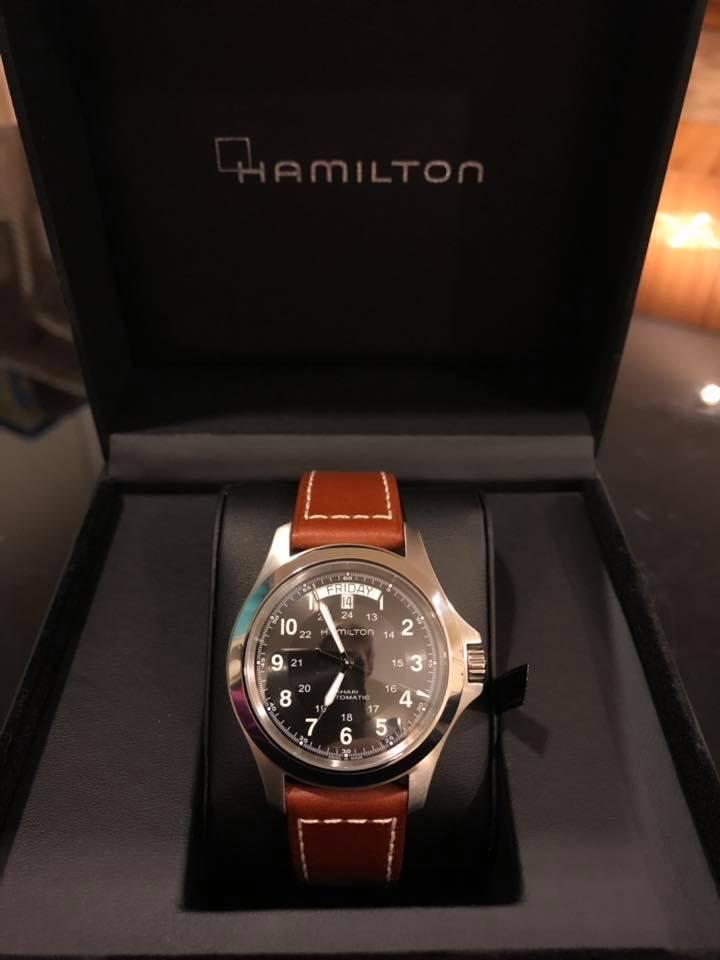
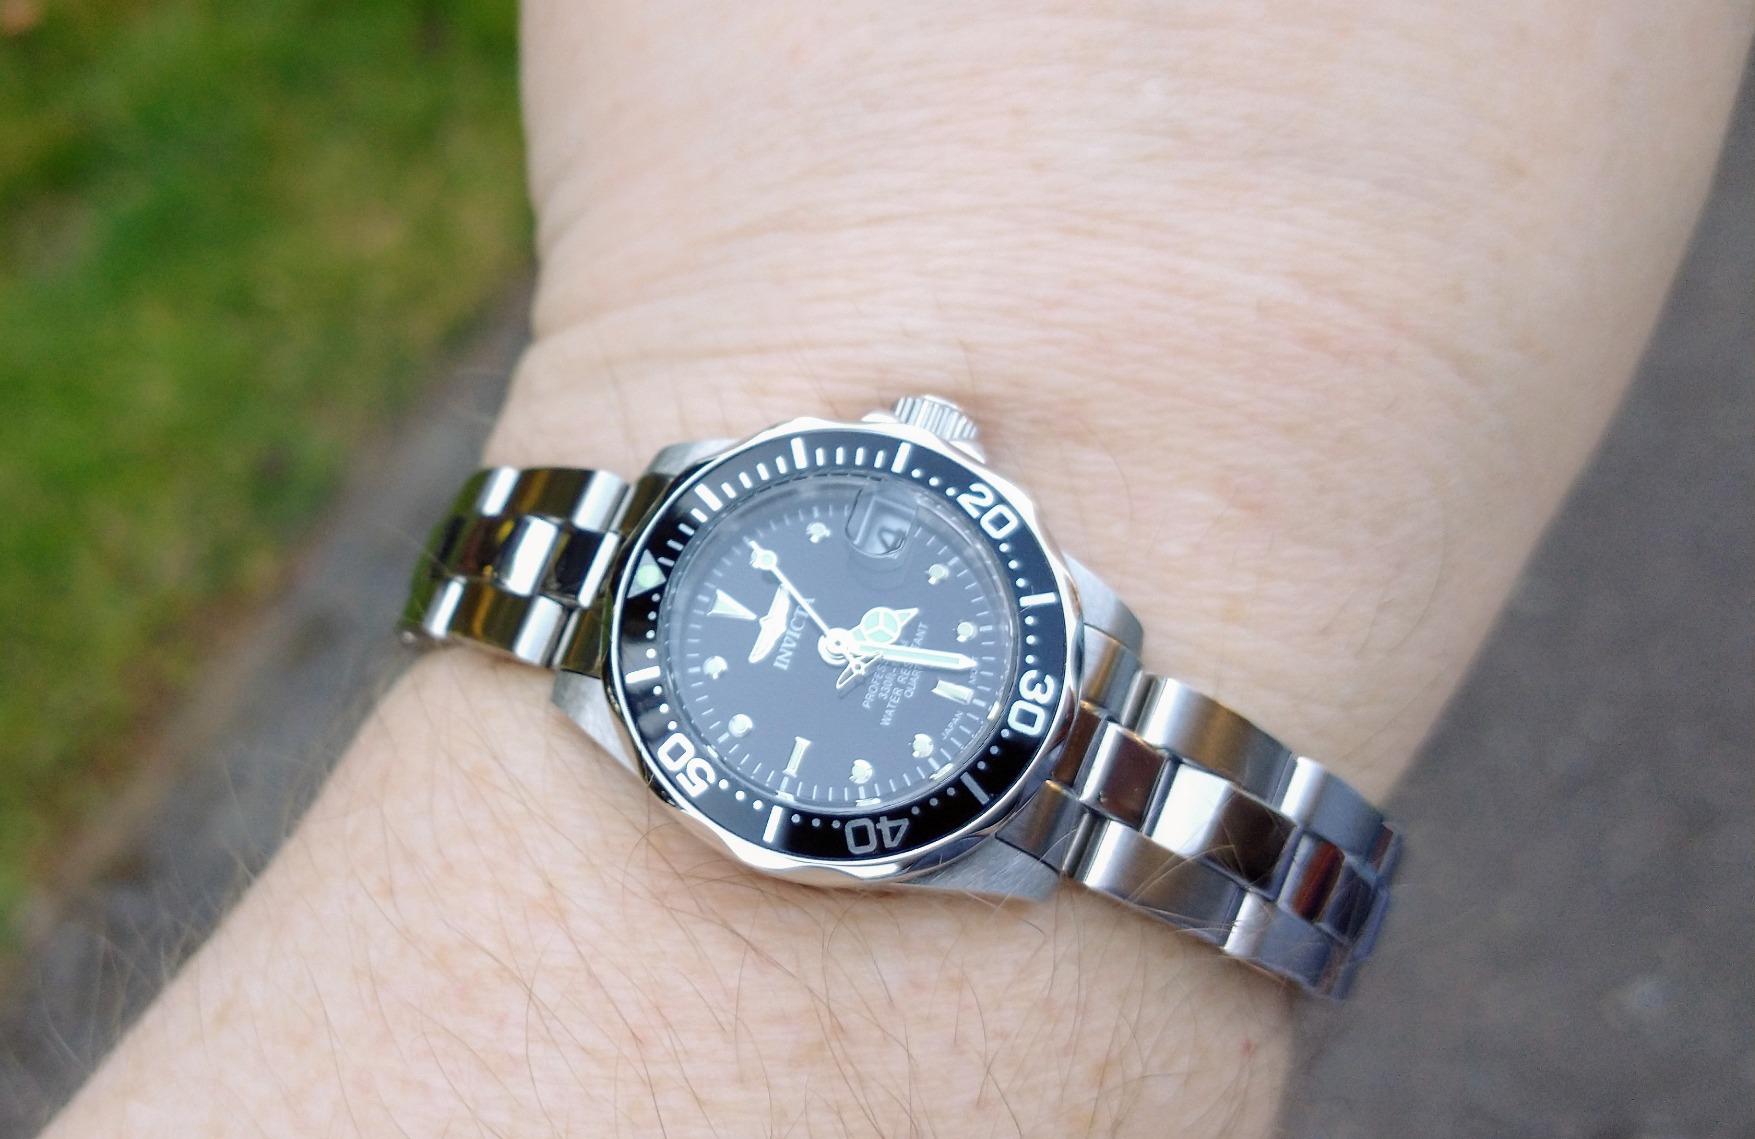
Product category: accessories_watch
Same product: no